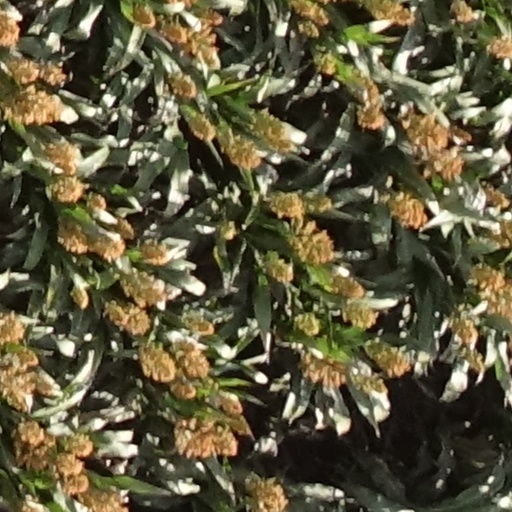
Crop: sorghum